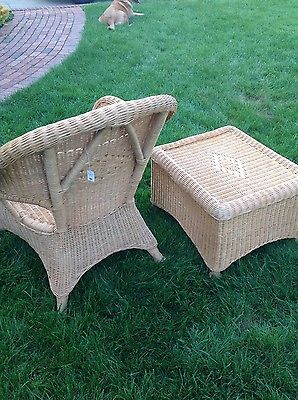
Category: chair